Saint-Nazaire submarine base

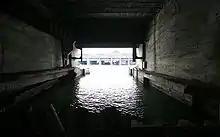

The base is long, wide and high, amounting to a surface on the ground, and a volume of concrete of . The roof is deep, featuring four layers: the first one is a sheet of reinforced concrete; the second is a granite and concrete layers; the third is a layer of reinforced concrete, and the fourth, is a "Fangrost" layer of steel beams, deep. The roof is dotted with anti-aircraft weaponry, machine guns and mortars.